Tenby

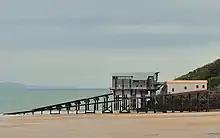
The old 1905 (cream & red) and new 2008 (silver) RNLI Tenby Lifeboat Station

Through both the Georgian and Victorian eras Tenby was renowned as a health resort and centre for botanical and geological study. With many features of the town being constructed to provide areas for healthy seaside walks, due to the walkways being built to accommodate Victorian nannies pushing prams, many of the beaches today still retain good disabled access. In 1856 writer Mary Ann Evans (pen-name George Eliot) accompanied George Henry Lewes to Tenby to gather materials for his work "Seaside Studies" published in 1858.